Pennsylvania Route 532

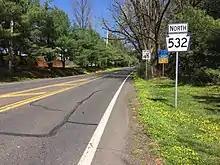
PA 532 northbound north of Newtown

At this point, PA 532 turns north and runs along Washington Crossing Road, passing through a mix of woods and residential neighborhoods. The road curves to the northeast and crosses Newtown Creek. The route heads into a mix of fields and woodland with some residences, crossing into Lower Makefield Township. At the Stoopville Road intersection, PA 532 turns east and runs along the border between Upper Makefield Township to the north and Lower Makefield Township, passing to the south of Washington Crossing National Cemetery. The route fully enters Upper Makefield Township and turns north at the Dolington Road intersection in the community of Dolington. The road curves northeast and runs through more areas of farms and woods with occasional homes, crossing Houghs Creek. PA 532 comes to a junction with Taylorsville Road in the community of Taylorsville, at which point the name changes to General Washington Memorial Boulevard. The road crosses the Delaware Canal and runs past homes and businesses. PA 532 reaches its northern terminus at an intersection with PA 32 in the community of Washington Crossing. Past this intersection, the road continues as State Route 2070, an unsigned quadrant route, and heads over the Delaware River on the Washington Crossing Bridge into New Jersey, where the road intersects Route 29 on the other side of the river and becomes County Route 546 past that intersection.